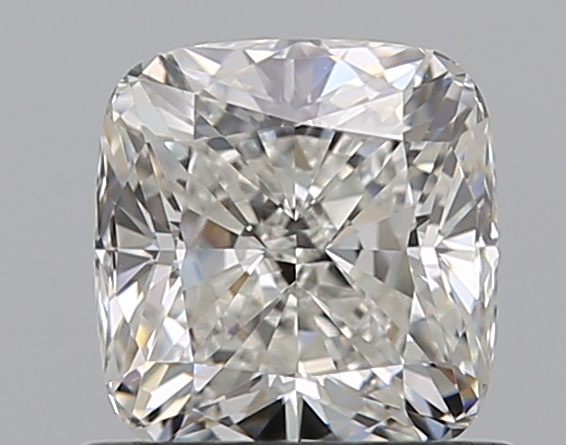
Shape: cushion
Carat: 0.81
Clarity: VS1
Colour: G
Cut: EX
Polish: EX
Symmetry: EX
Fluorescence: N
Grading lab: GIA
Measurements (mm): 5.36 x 5.1 x 3.55